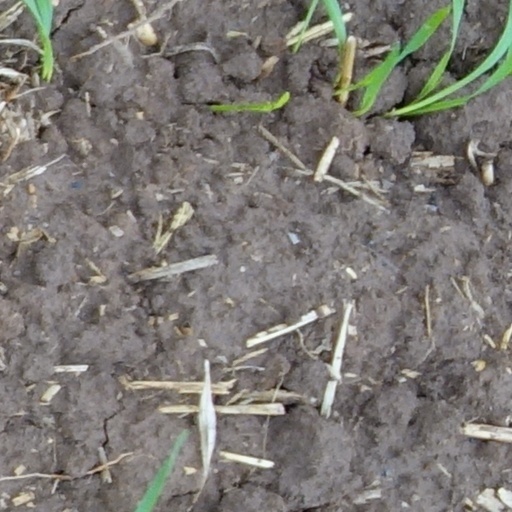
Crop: wheat